Zak Morioka

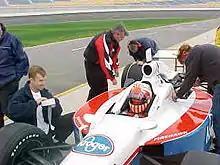
Zak Morioka Kentucky Speedway

Zaqueu "Zak" Morioka (born November 6, 1978) is a racecar driver from São Paulo, Brazil. He won the USAC Formula Ford 2000 Championship in 1997. In 2000, he competed in 1 Indy Racing League contest for Revista Motors/Tri Star Motorsports. He finished in 15th position in the race.